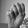
ASL letter: M